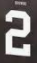
Number: 2